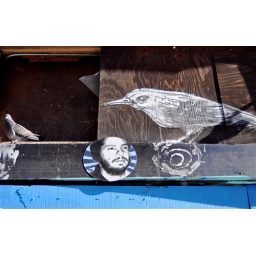
A bird hanging out with the graffiti found in the Graffiti outside the landmark building Defenestration in SOMA